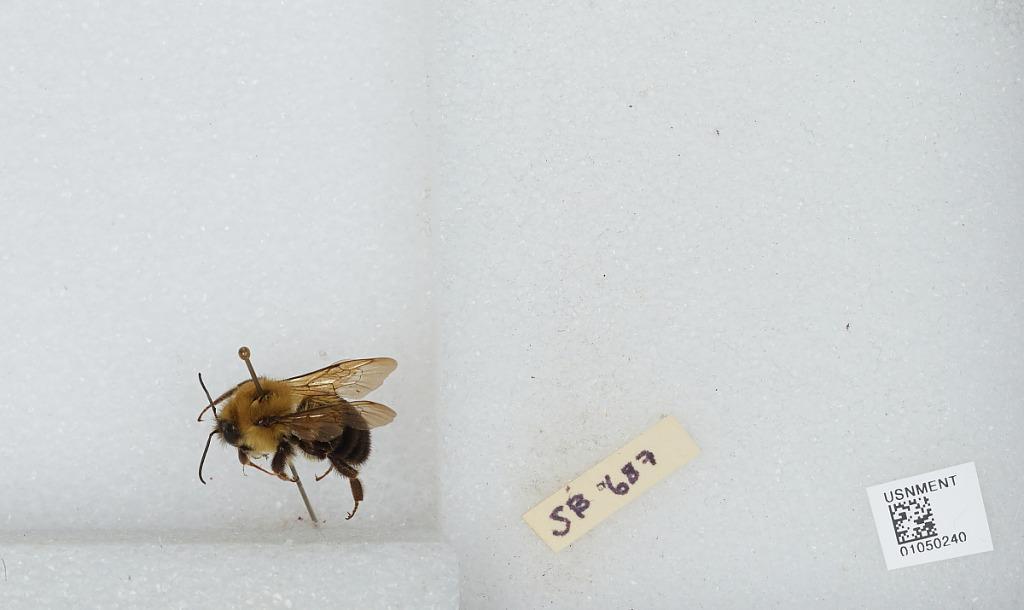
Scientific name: Bombus sp.